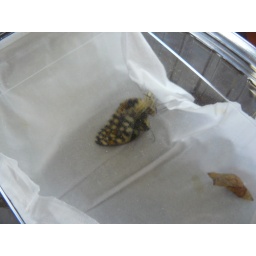
We discover that the butterfly has hatched from the interest the cats are showing in the box